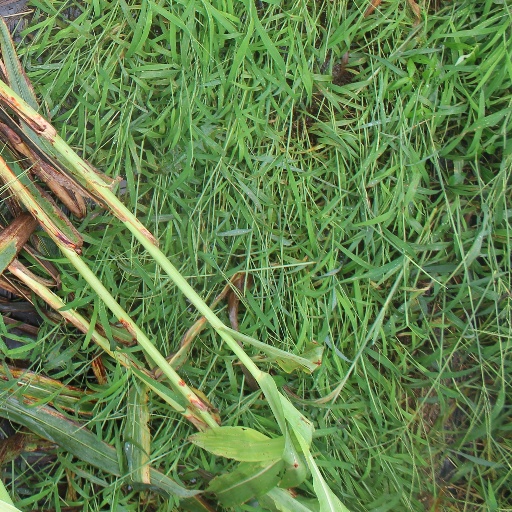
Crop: sorghum